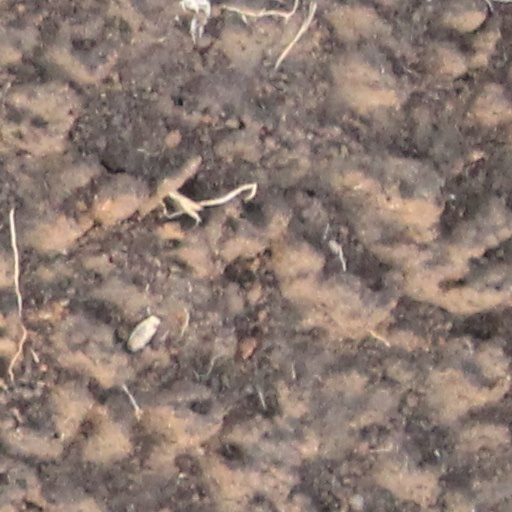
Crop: wheat